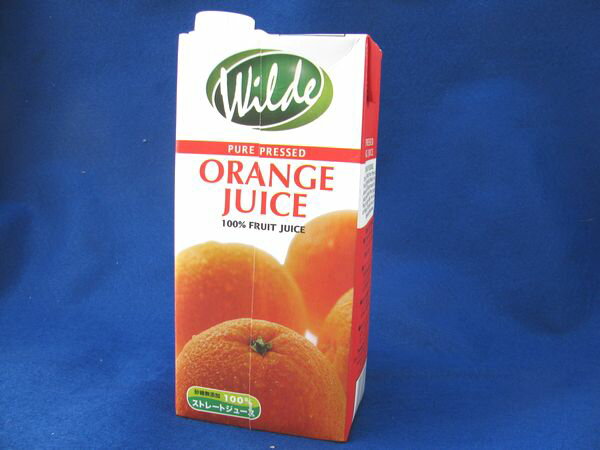
Label: cardboard